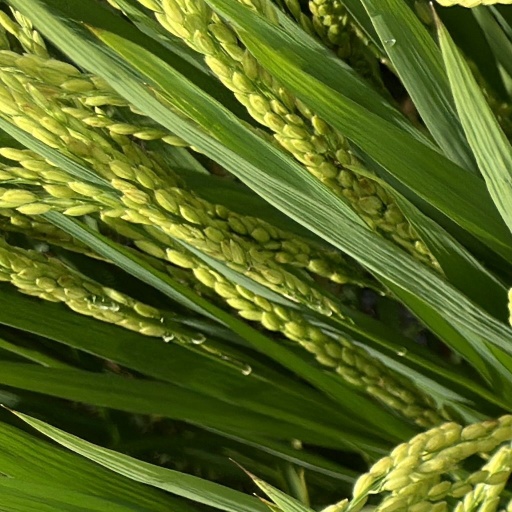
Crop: rice